Pétrus (restaurant)

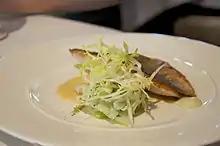
A sea bass main course dish served at Pétrus

Tracey Macleod ate at Pétrus for "The Independent" shortly after it opened in 1999. She thought that certain touches would impress the Michelin inspectors, and that the dishes were suitably elaborate. Jay Rayner visited the restaurant whilst it was at the Bekerley Hotel in 2003 for "The Observer". He thought that the menu was over complicated, and not all the elements of the dishes worked together. Gillian Glover of "The Scotsman" thought in 2005 that some of the food served was forgettable, but stand out elements included frog leg lollipops which came with her main course of baked seabass with garlic puree.